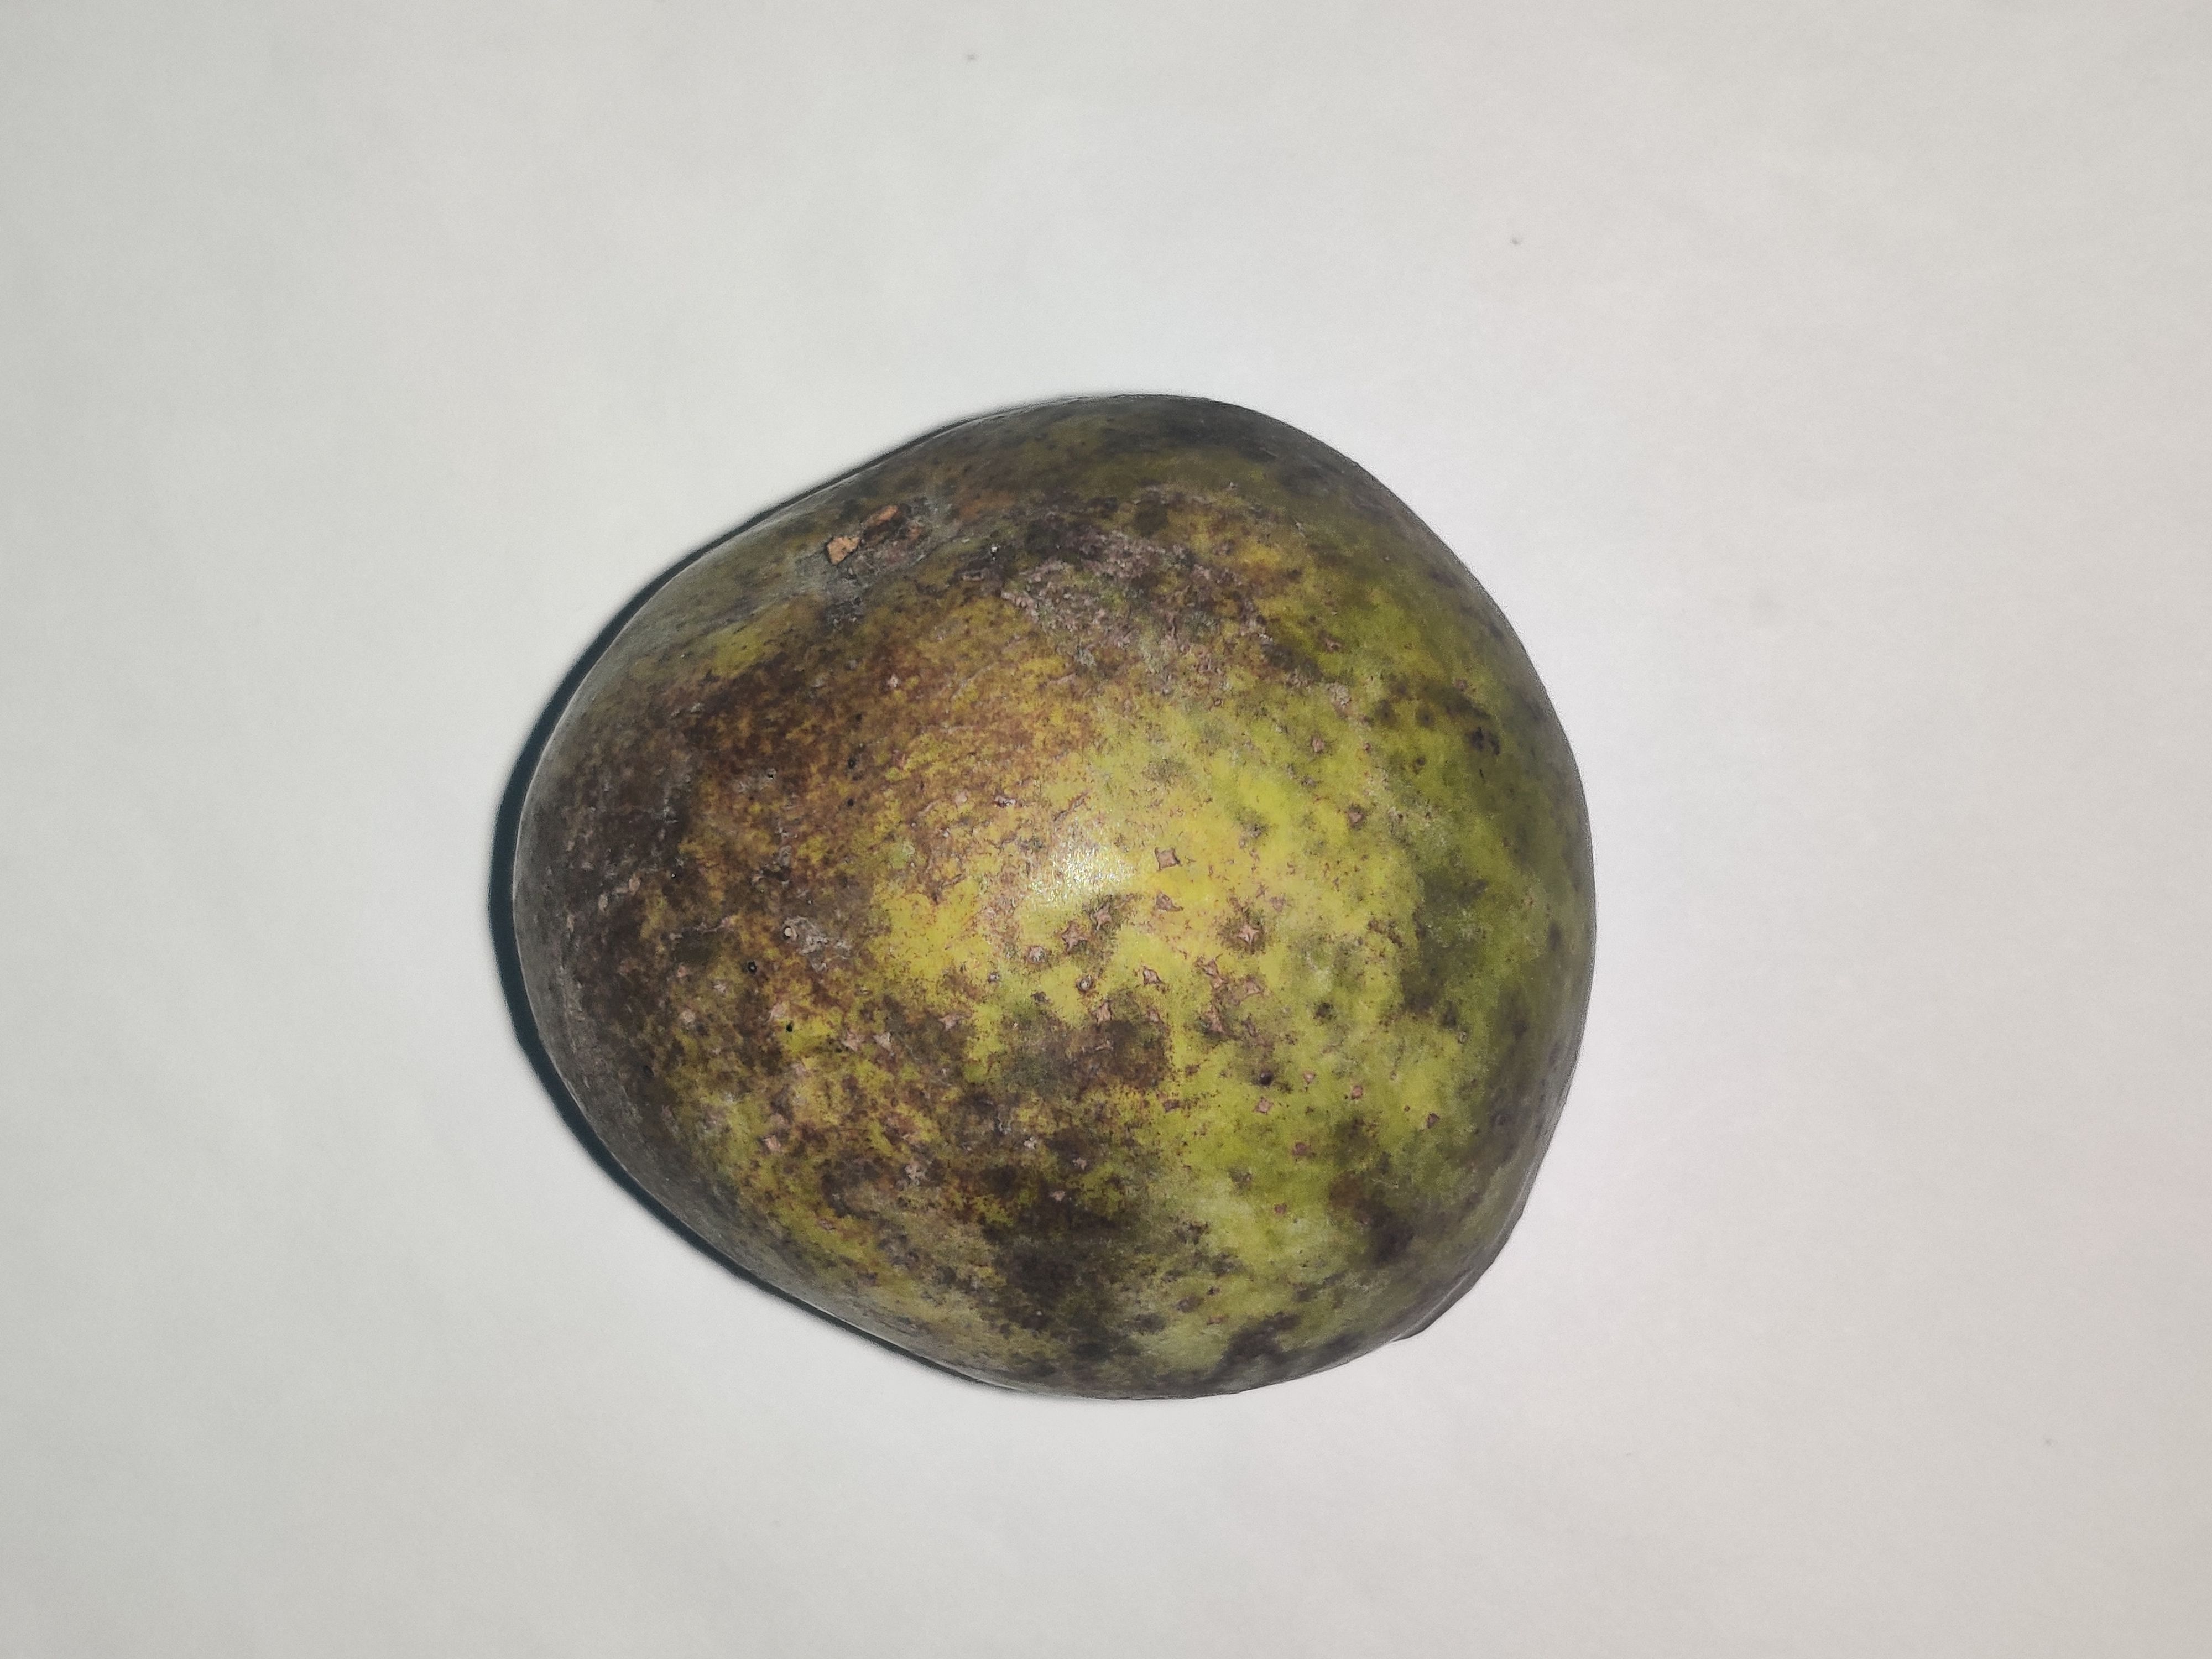
Fruit: mango
Grade: 3rd-grade